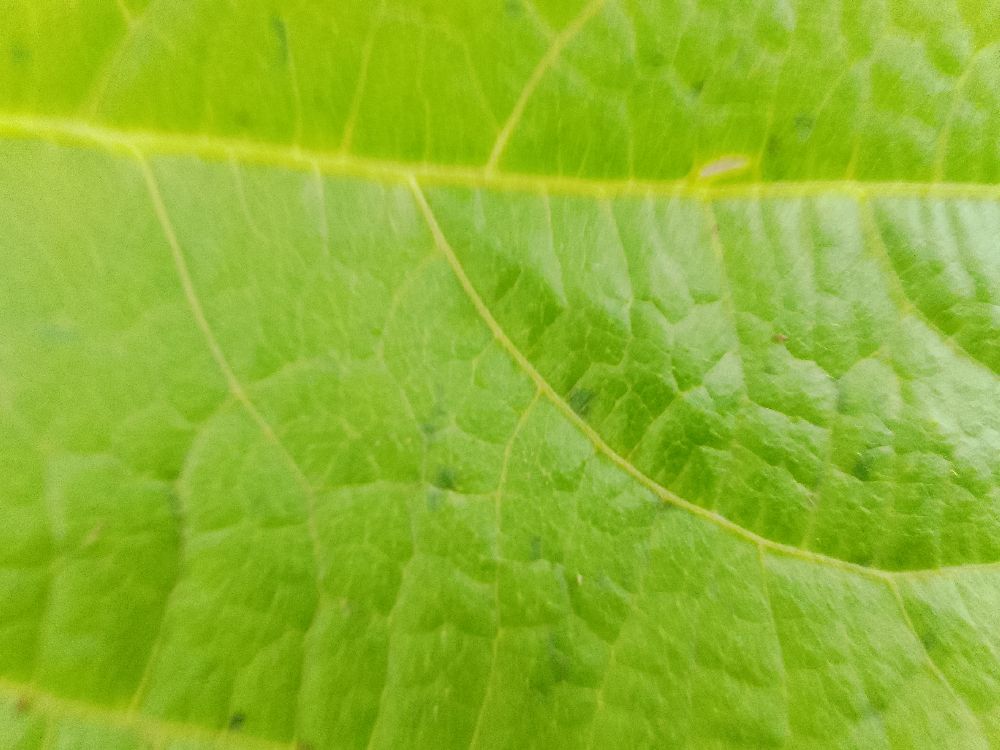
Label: healthy